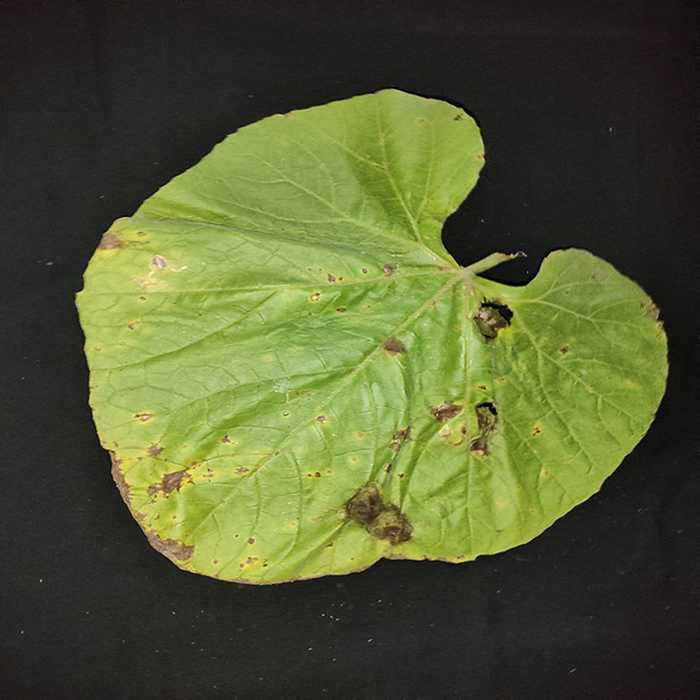
Plant: Bottle gourd
Label: Downey mildew